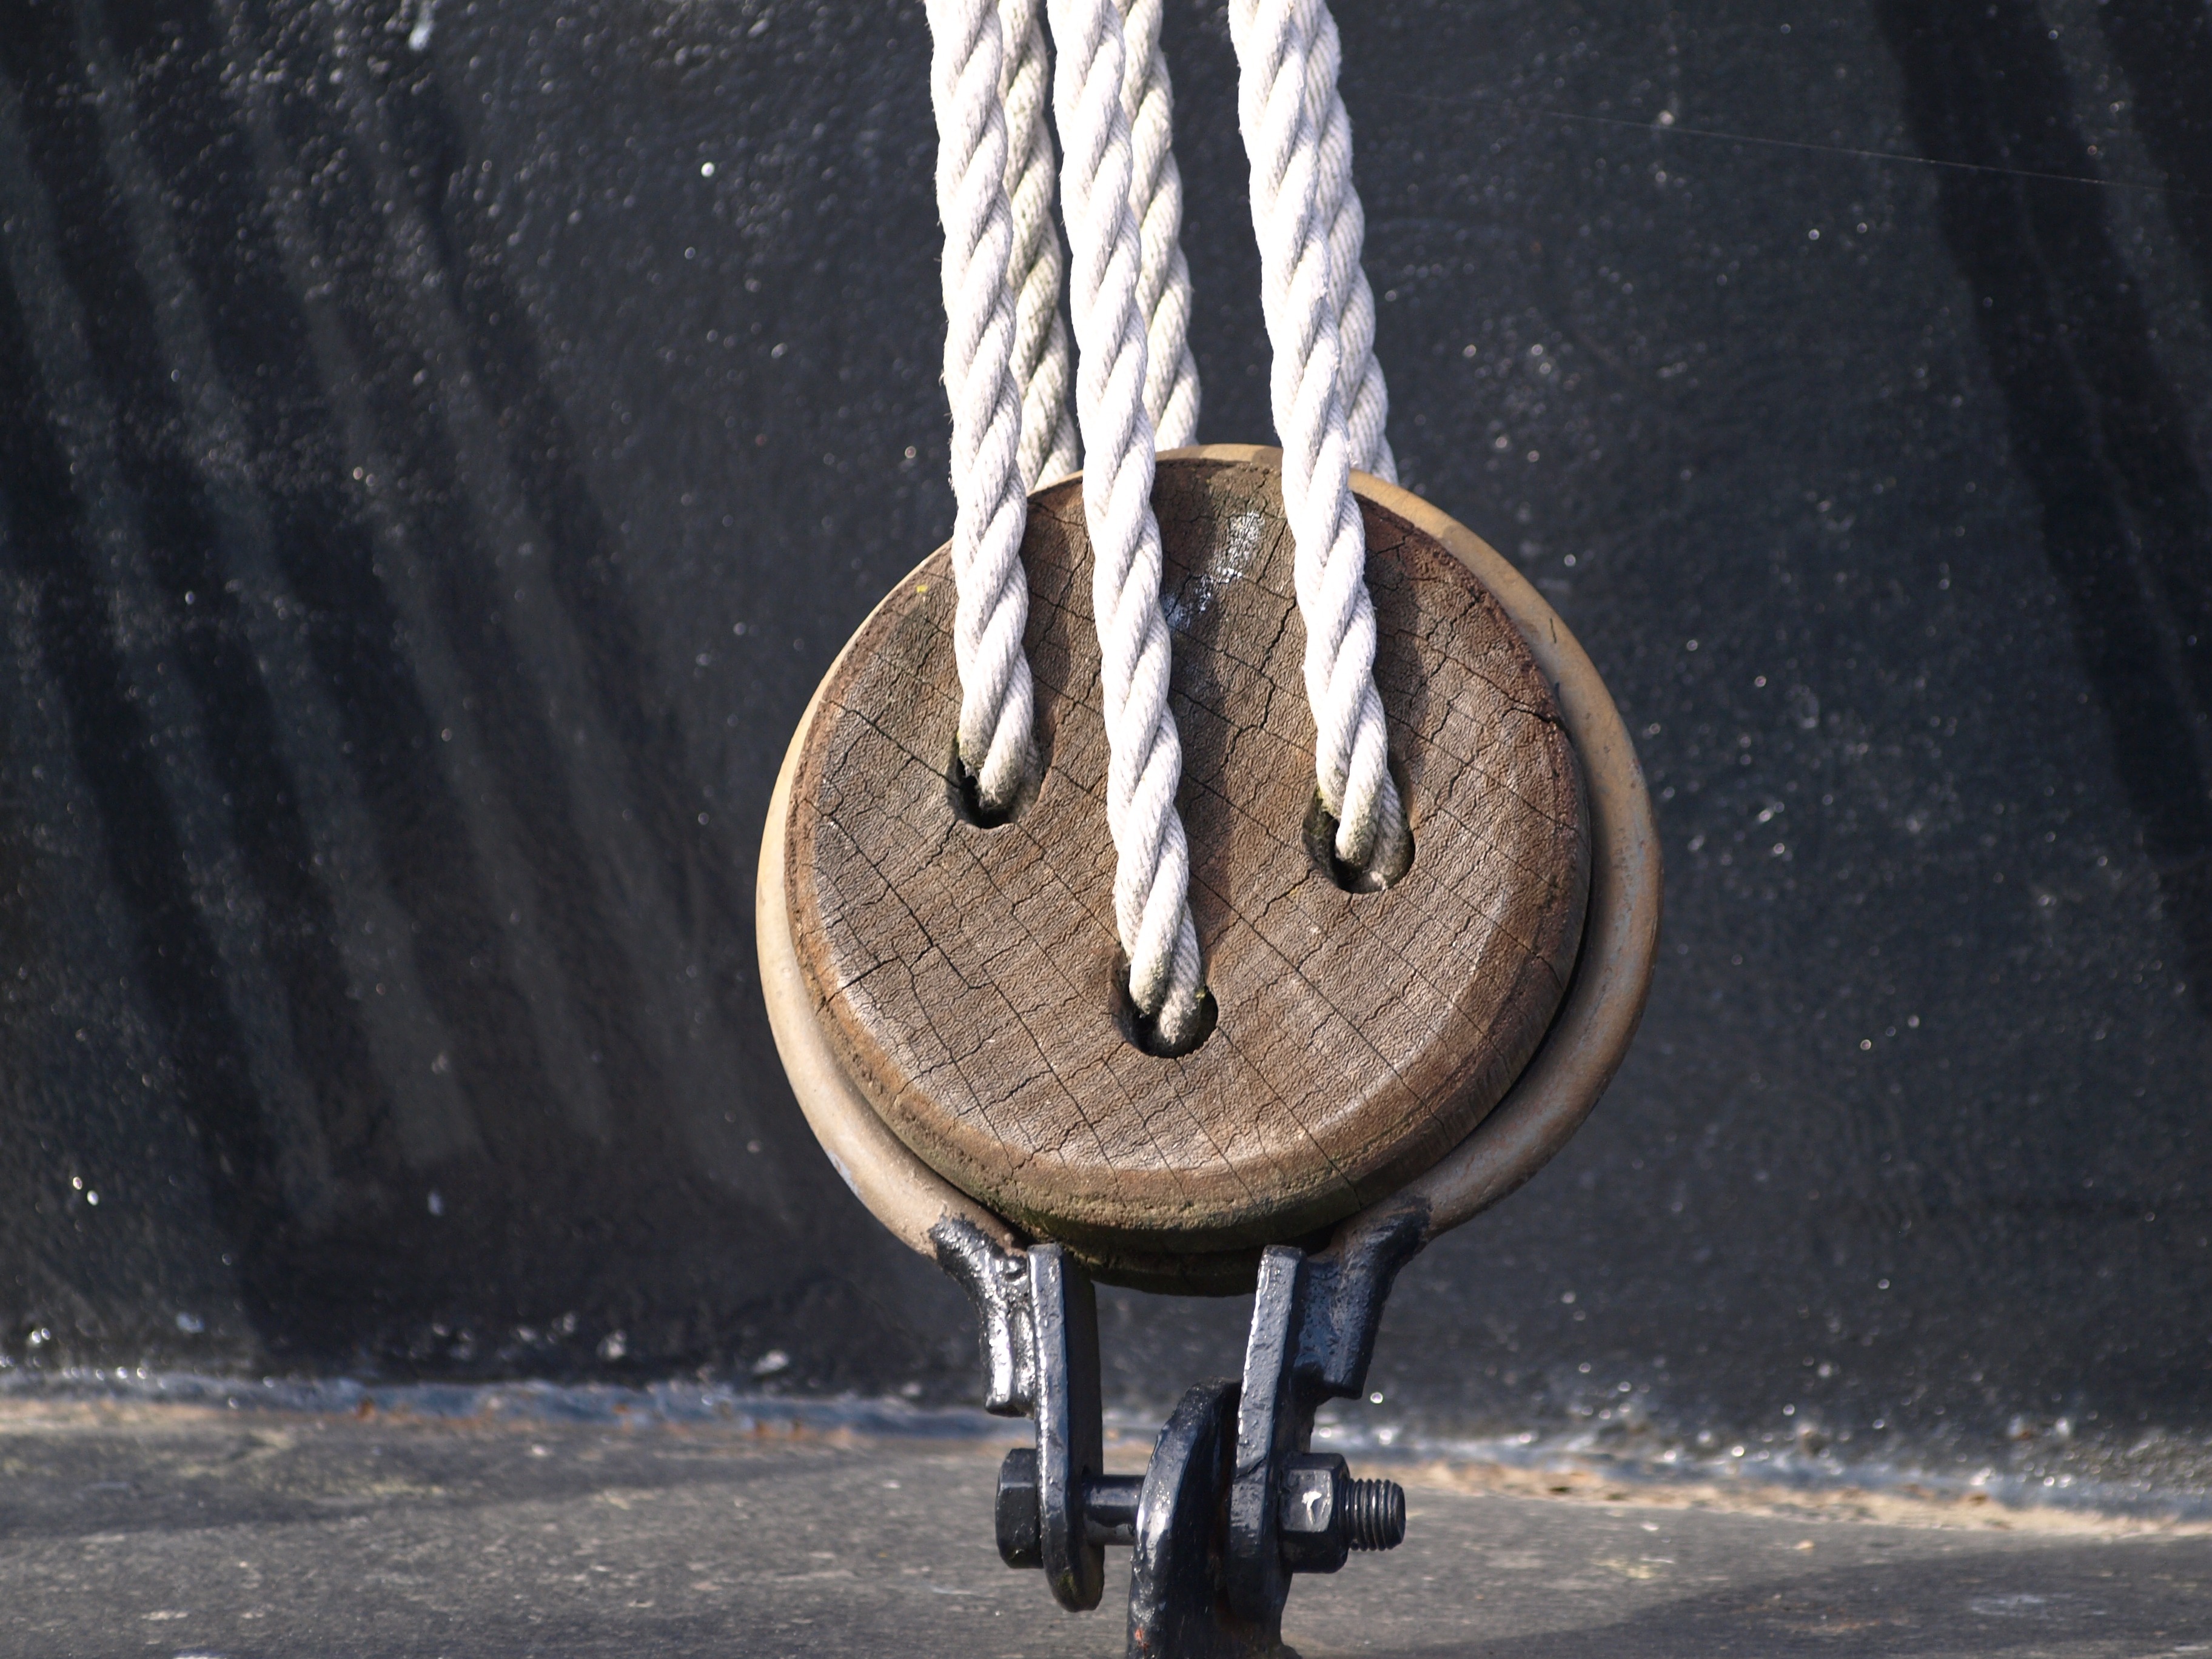
dew, rope, ship, close, footwear, mount, ship traffic jams